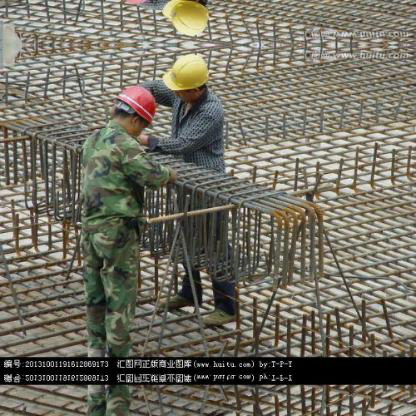
Objects in the image:
label: helmet
label: helmet
label: helmet